The Wizard of Oz (1925 film)

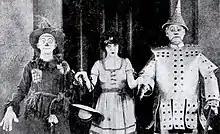
Still from a 1924 publication

The Wizard of Oz is a 1925 American silent fantasy-adventure comedy film directed by Larry Semon, who has the lead role of a Kansas farmhand disguised as the Scarecrow.